Fujikyu-Highland Station

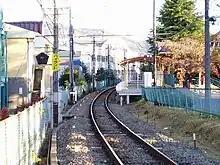
View of the station platform from the north (Kawaguchiko) direction, November 2007

The station is staffed and consists of one side platform serving a single bidirectional track. It has a waiting room but no toilet facilities. The station is staffed.